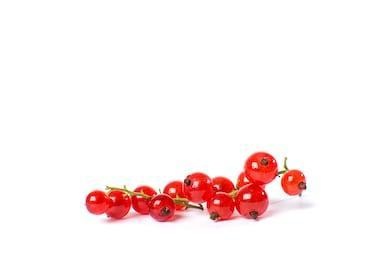
Label: redcurrant